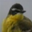
Label: bird